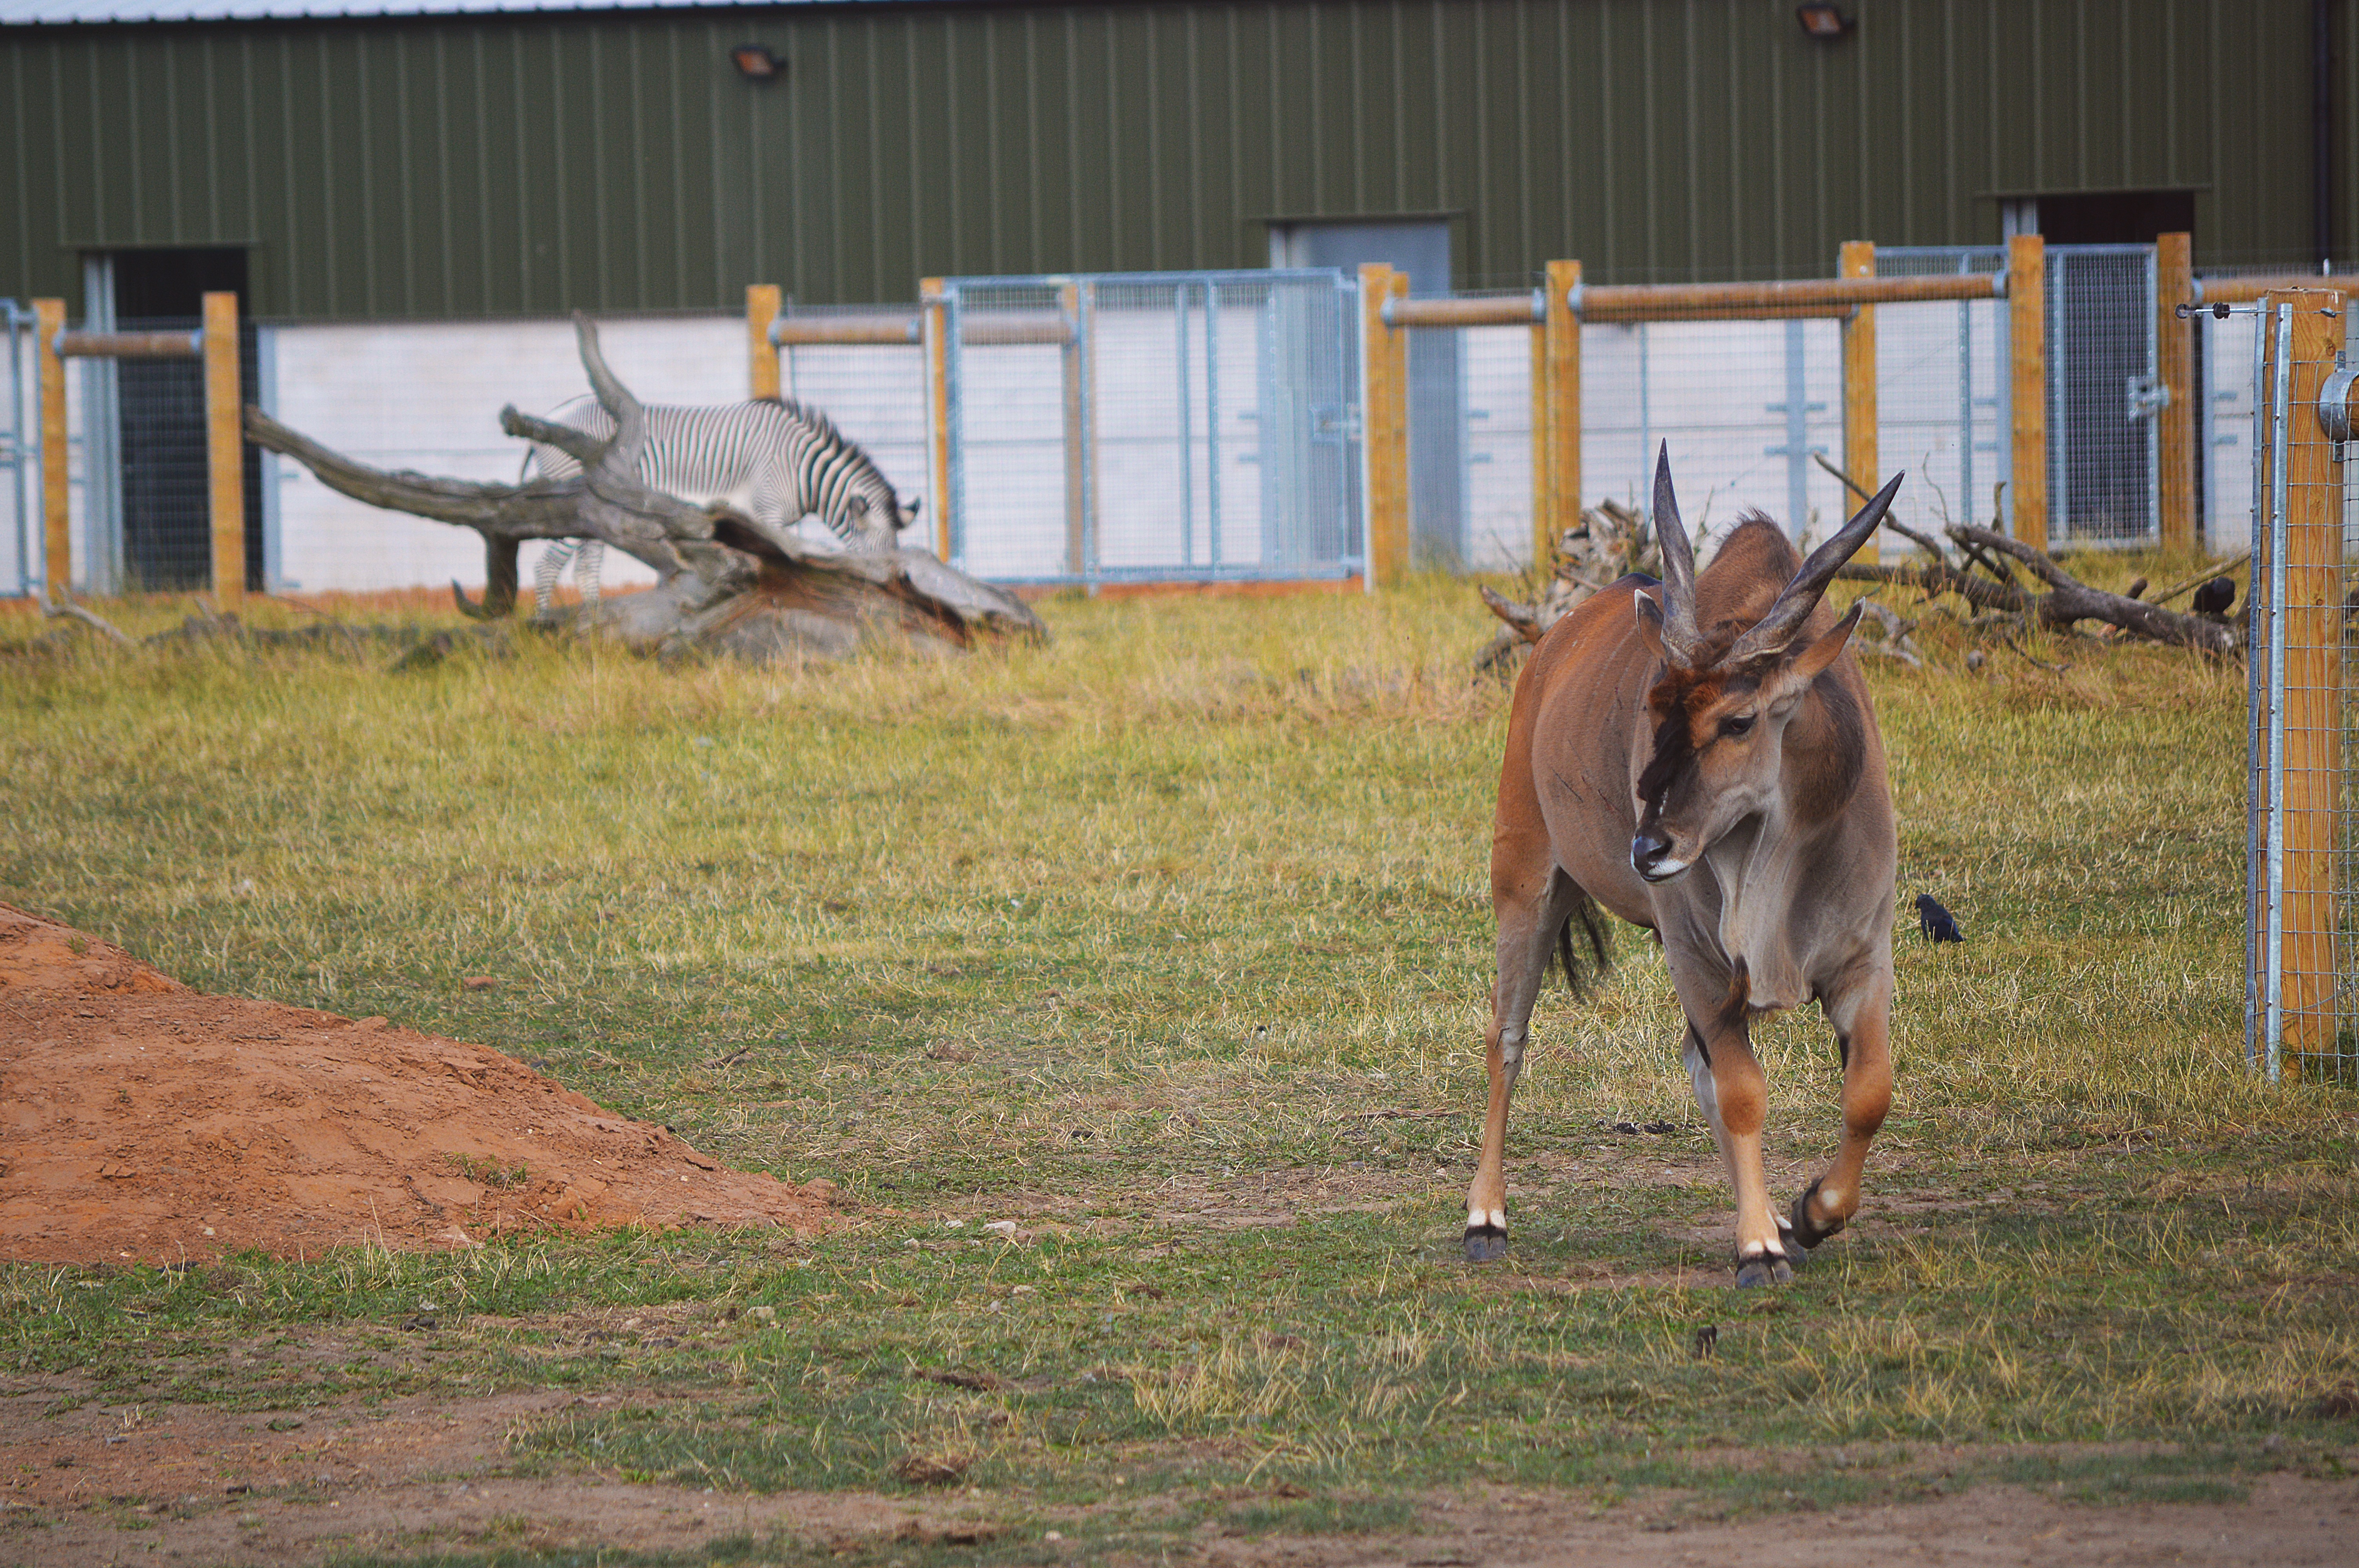
wildlife, ranch, horse, mammal, mare, pack animal, horse like mammal